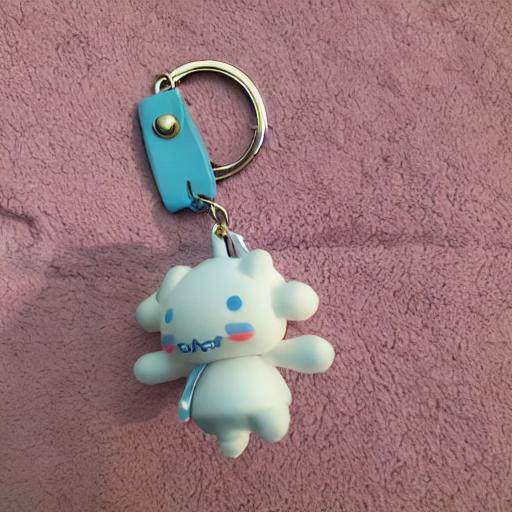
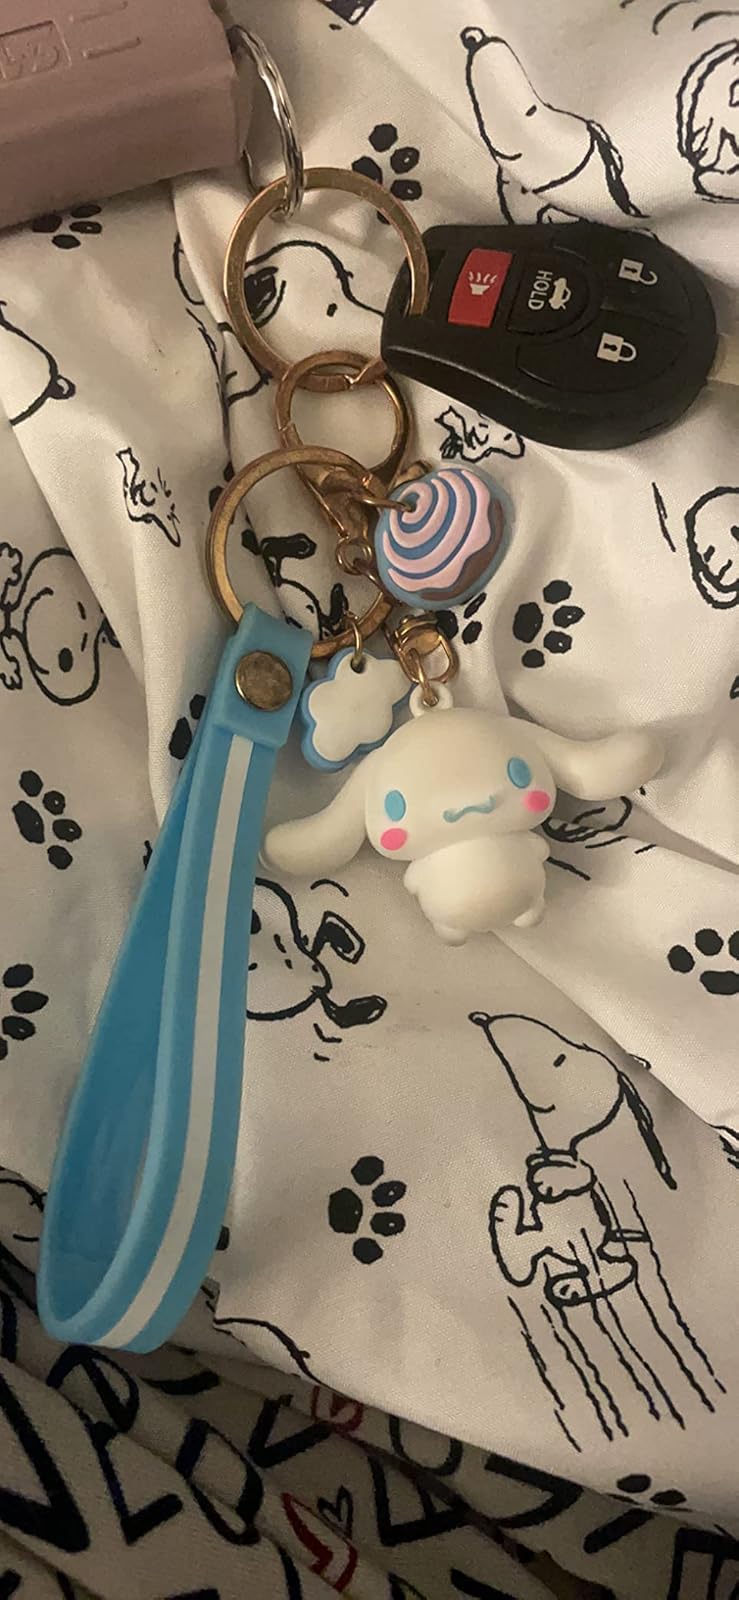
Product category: accessories_keychain
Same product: no